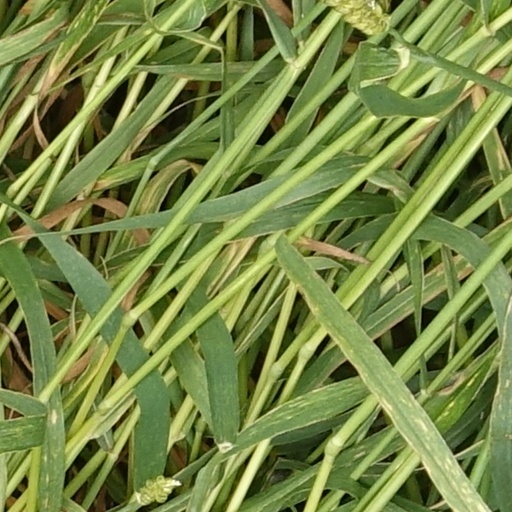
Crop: wheat